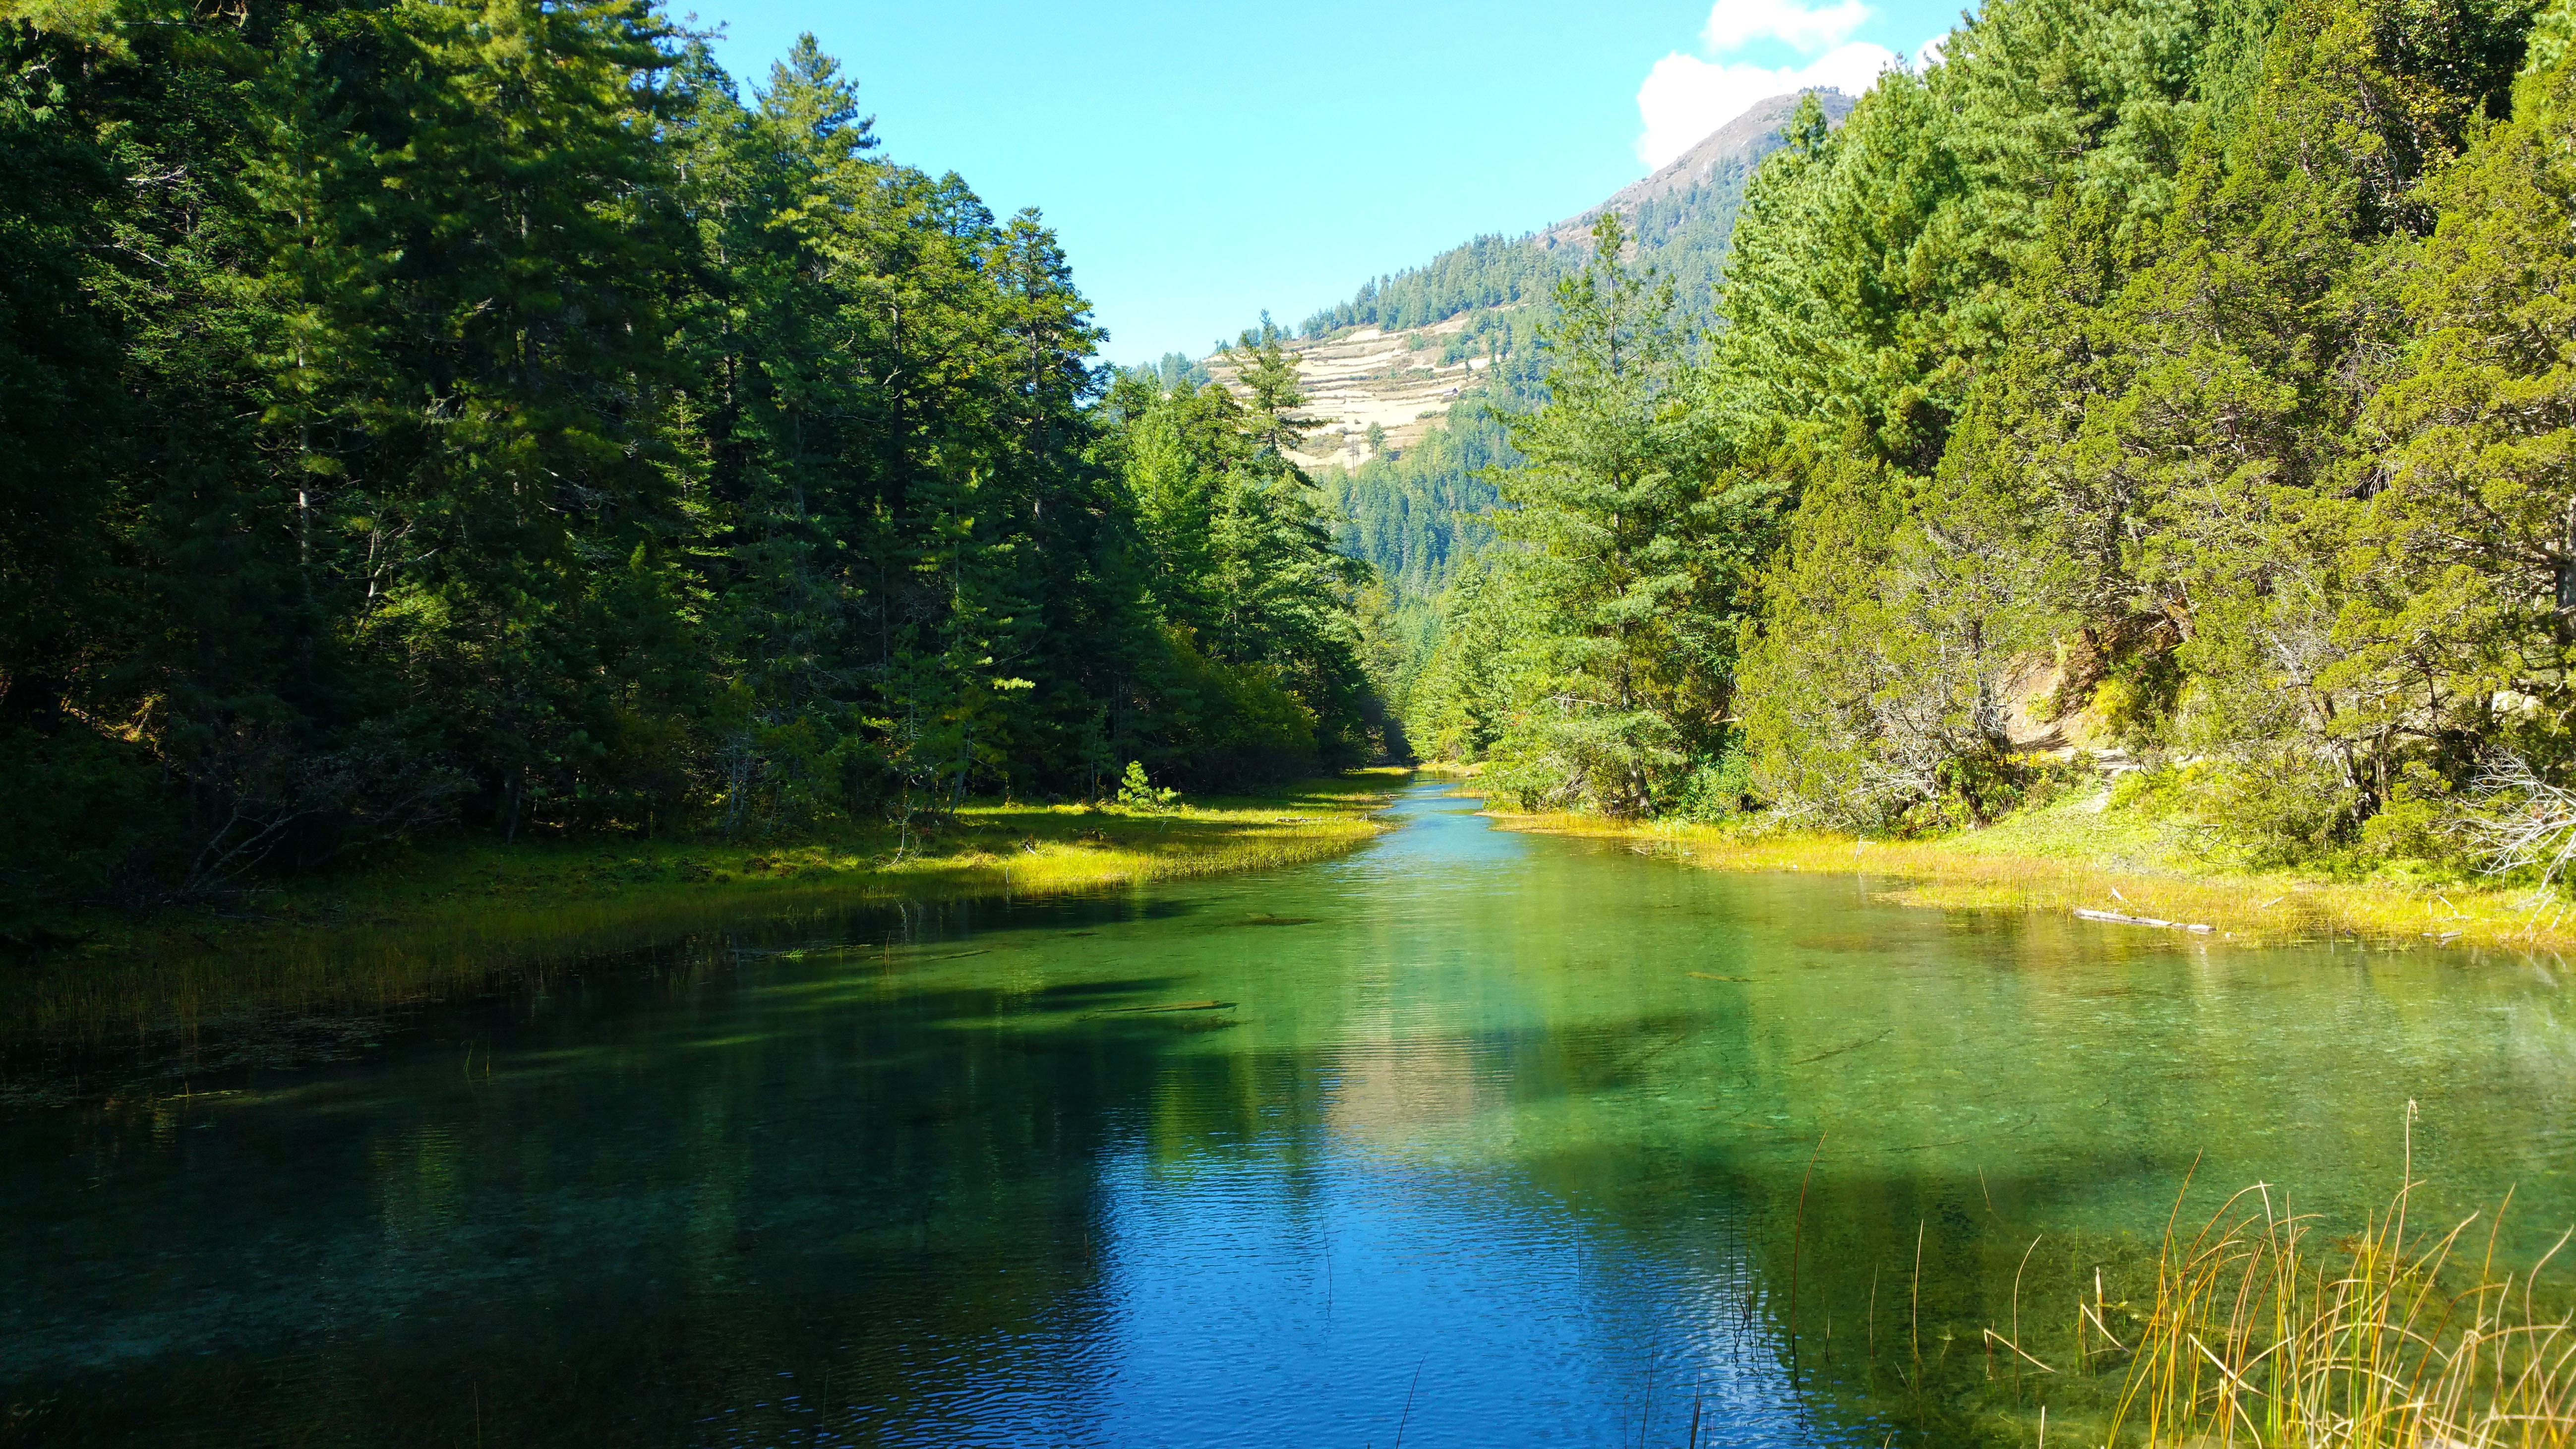
landscape, tree, nature, forest, wilderness, meadow, lake, river, valley, pond, stream, reflection, autumn, scenery, serene, reservoir, body of water, nepal, mountains, woodland, habitat, ecosystem, rara lake exit, mugu, tarn, geographical feature